Lenoir Red Sox

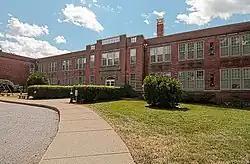
(2016) Former Lenoir High School. National Register of Historic Places. Lenoir, North Carolina

The Lenoir teams hosted minor league home games at Lenoir High School Field. In the era, the ballpark was reportedly located behind the high school at 521 West College Avenue, Lenoir, North Carolina. Today, Lenoir High School is closed as a public school, but is still in use as a residential facility and was placed on the National Register of Historic Places in 1990. The building is located at 100 Willow Street SW, Lenoir, North Carolina.